James Saunders (dancer)

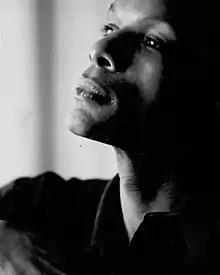
James Saunders

James Saunders (14 July 1946 in Wilmington, Delaware – 24 August 1996 in Cologne, Germany) was an American dancer, choreographer and movement teacher.